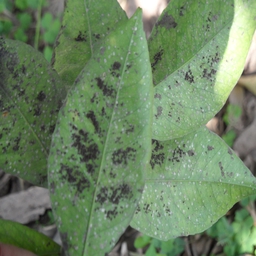
Plant part: leaf
Disease: melanose